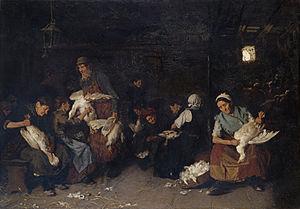
Max Liebermann est un peintre et graveur allemand né le 20 juillet 1847 à Berlin et mort le 8 février 1935, dans la même ville. Il a été contemporain du mouvement impressionniste, sans s'y associer.